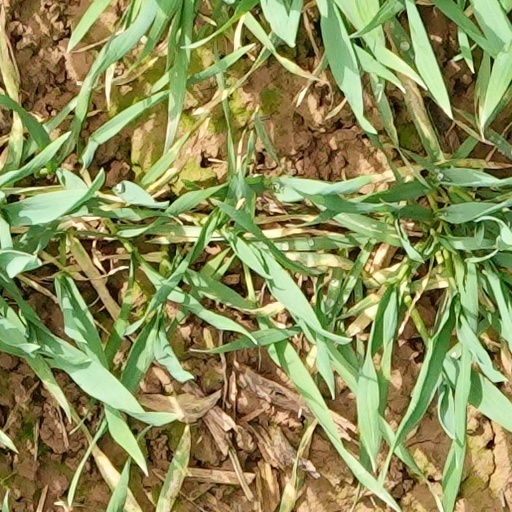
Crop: wheat